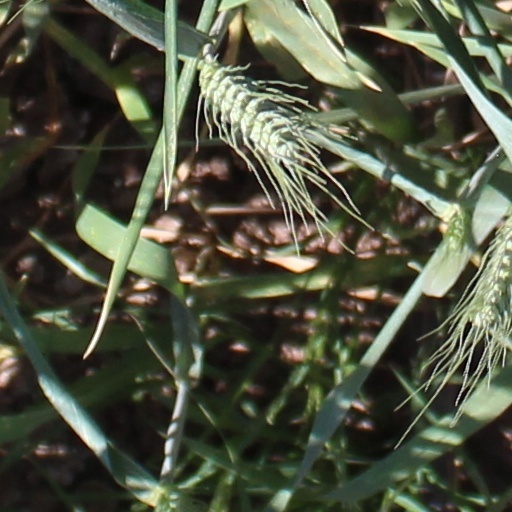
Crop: wheat